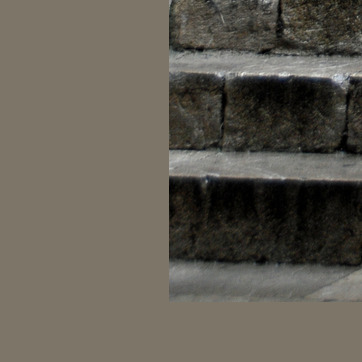
Material: stone